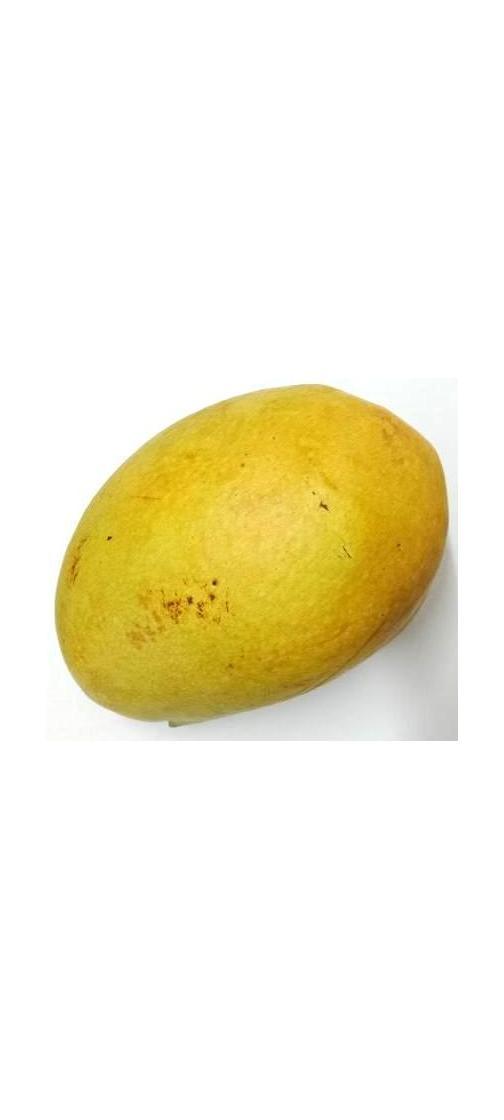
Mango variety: Bari-11